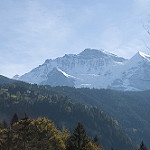
Label: mountain